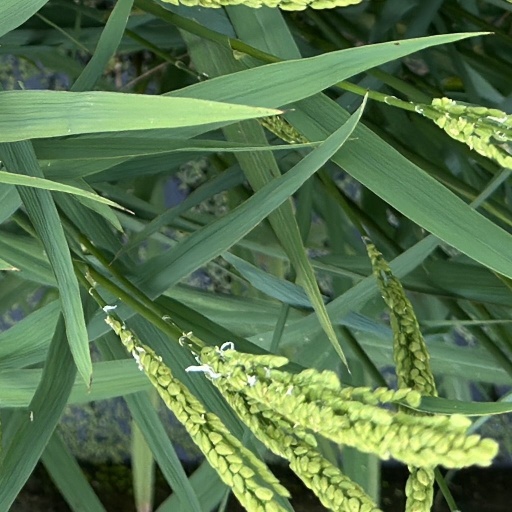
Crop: rice